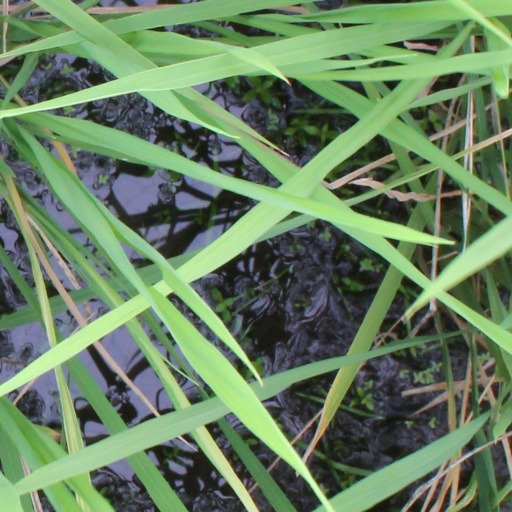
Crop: rice